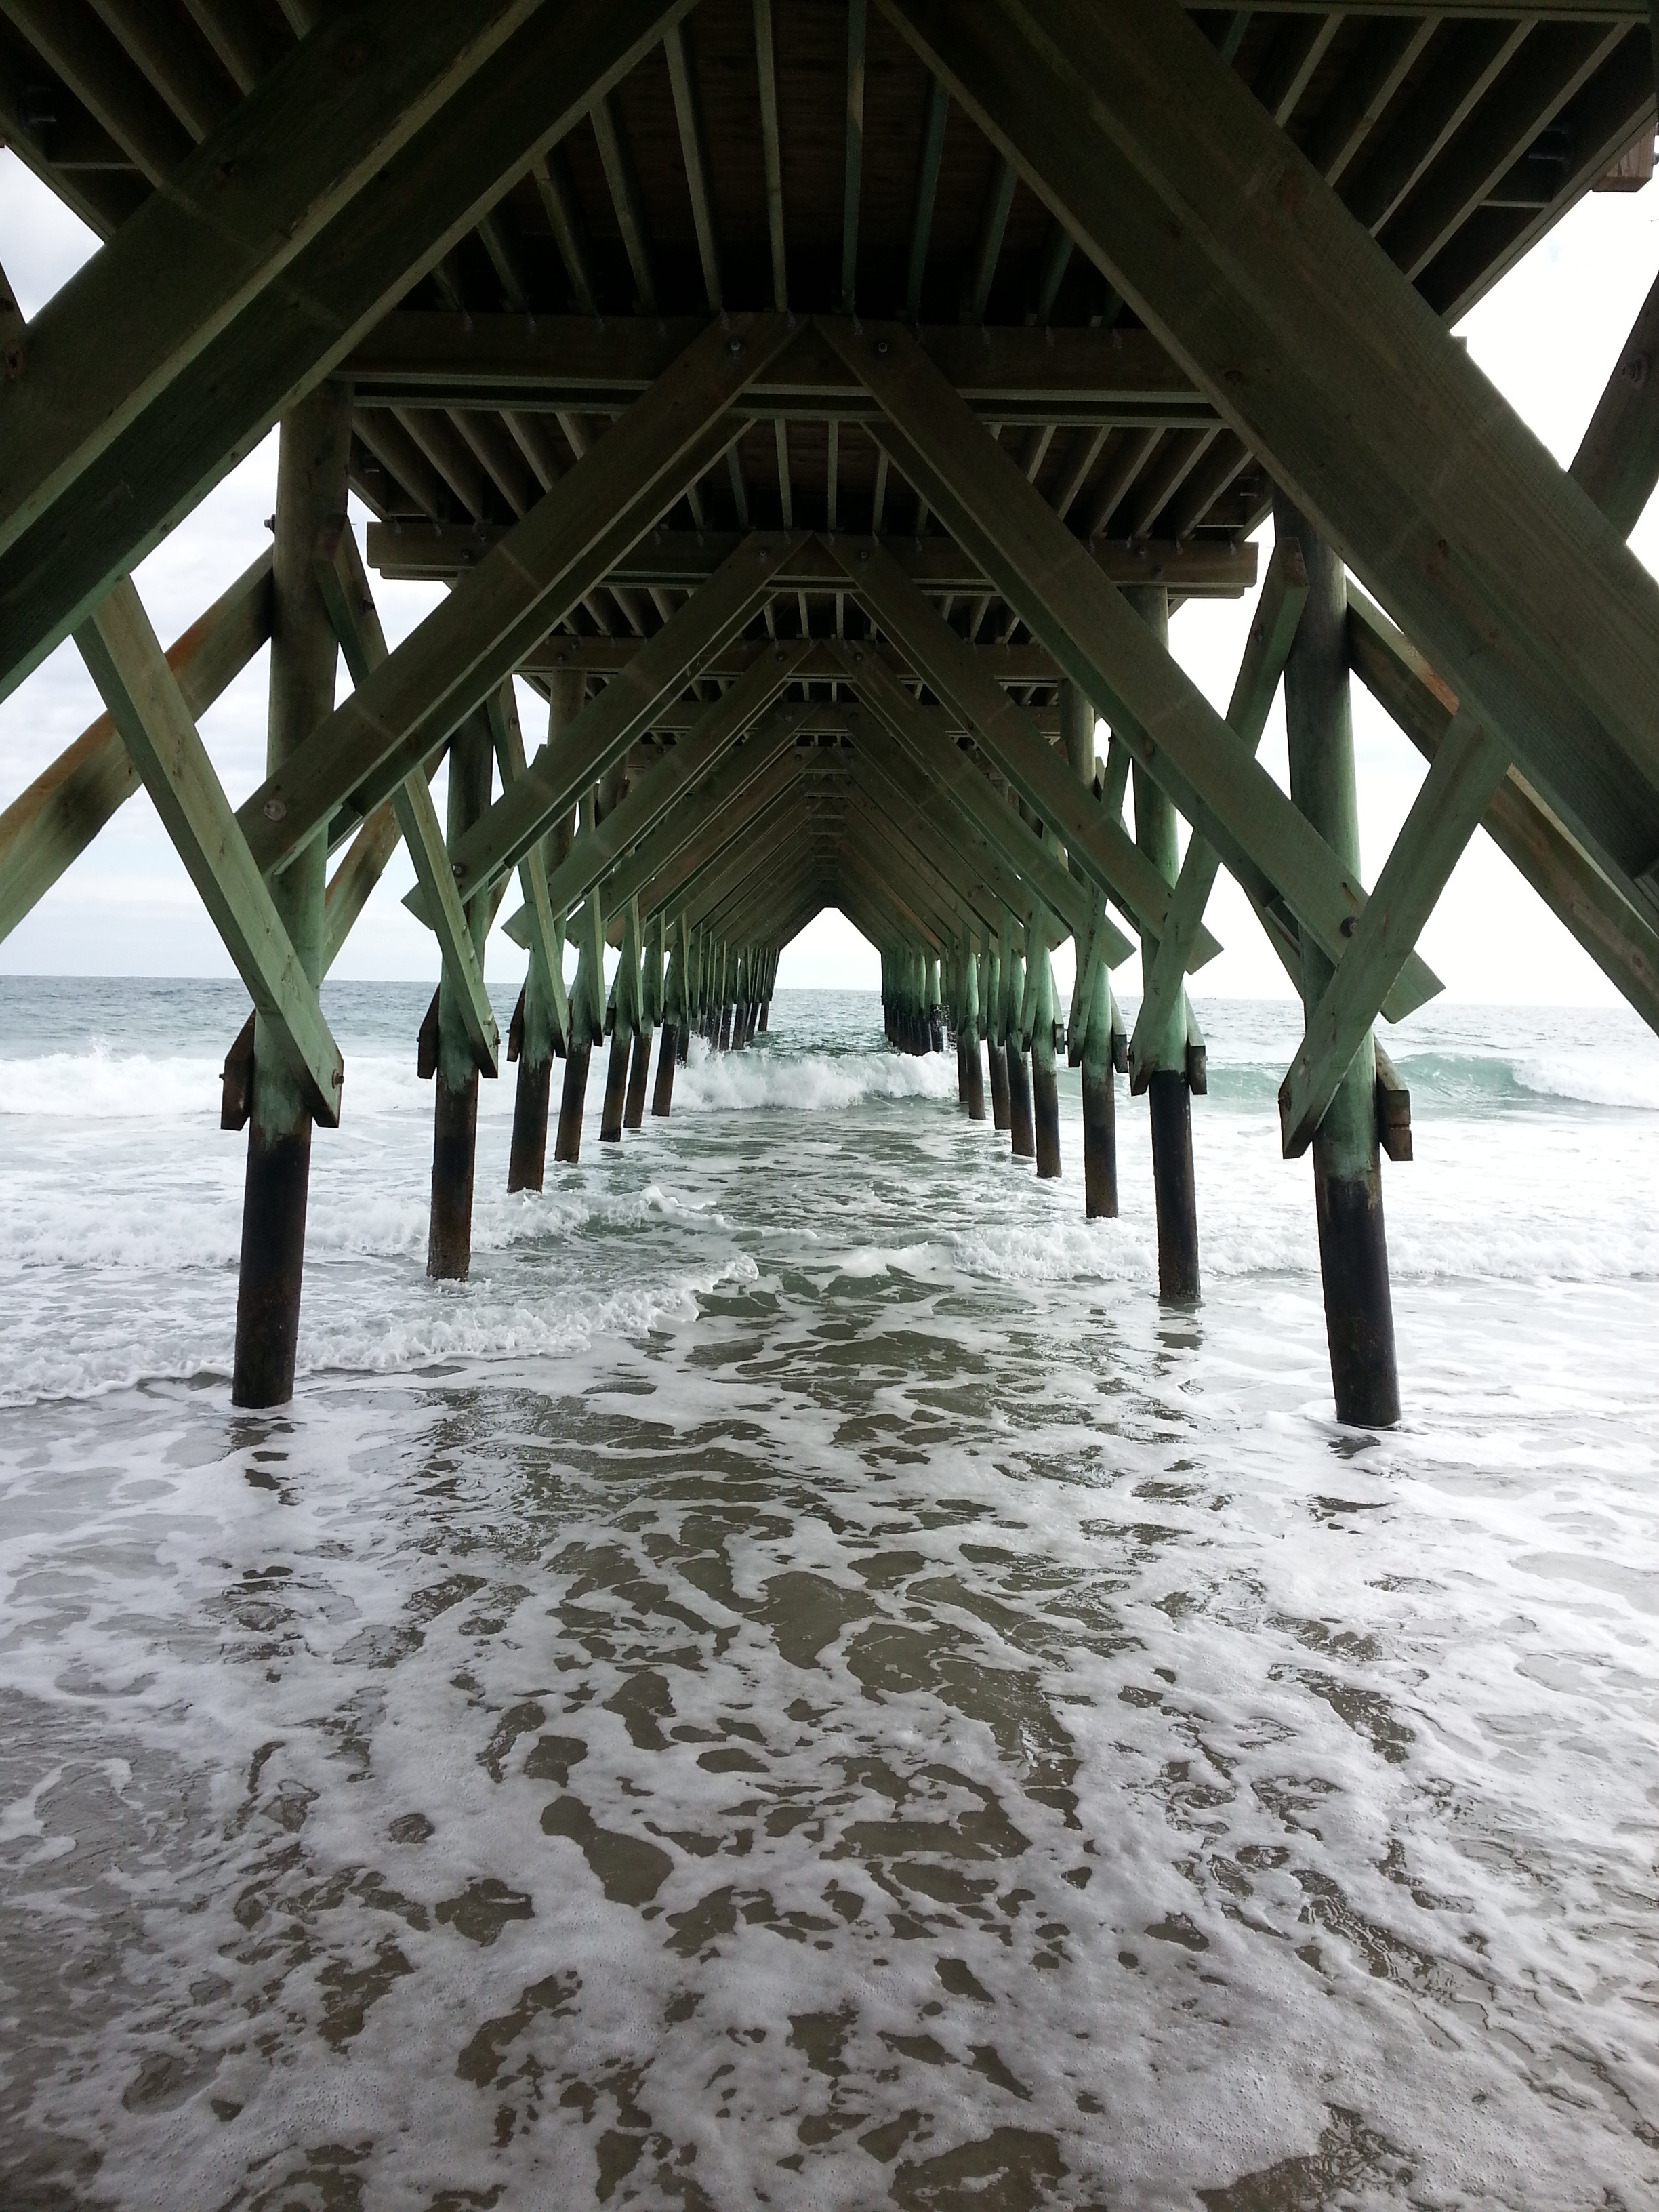
beach, sea, ocean, bridge, pier, walkway